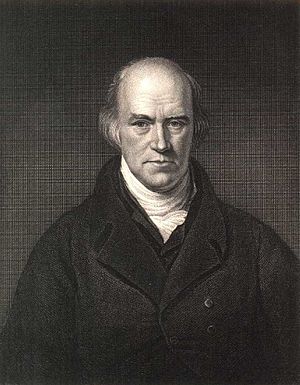
Liste over Præsidenter i Royal Society / Præsidenter af Royal Society
Præsidenterne i Royal Society er de valgte direktører for Royal Society i London, som er formand for møderne i Rooal Society's råd.